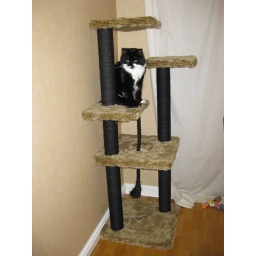
A bit of fun for the kitties, two Tramps cat trees around the house :)